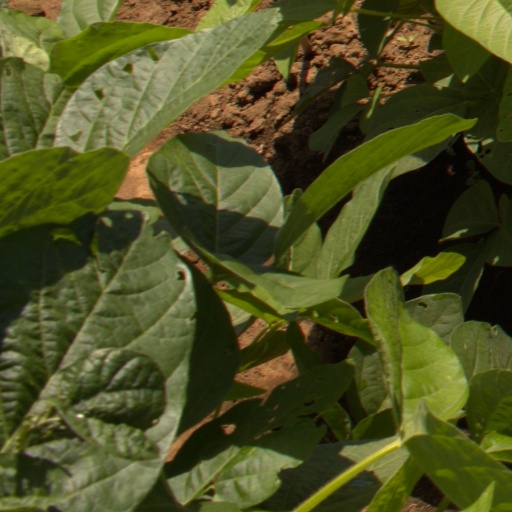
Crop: soybean